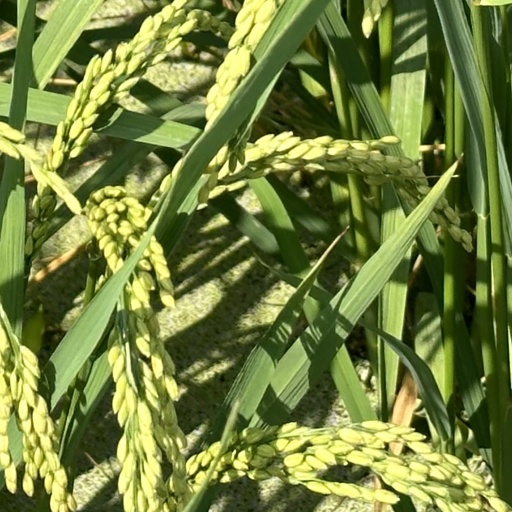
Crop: rice